Granada

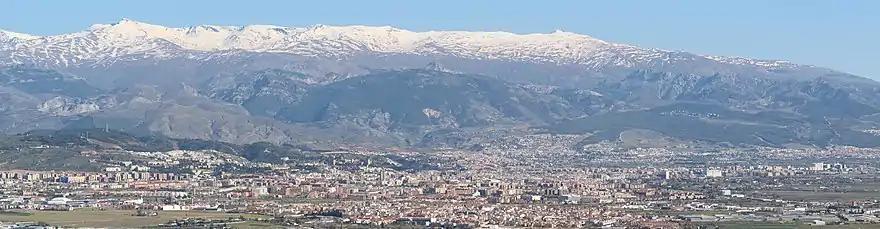

The city of Granada sits on the Vega de Granada, one of the depressions or plains located within the Baetic mountain ranges, continued to the west by those of Archidona and Antequera and to the East by those of Guadix, Baza and Huéscar.